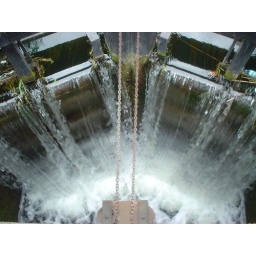
falls at the bridge across the Dodder river in Dublin